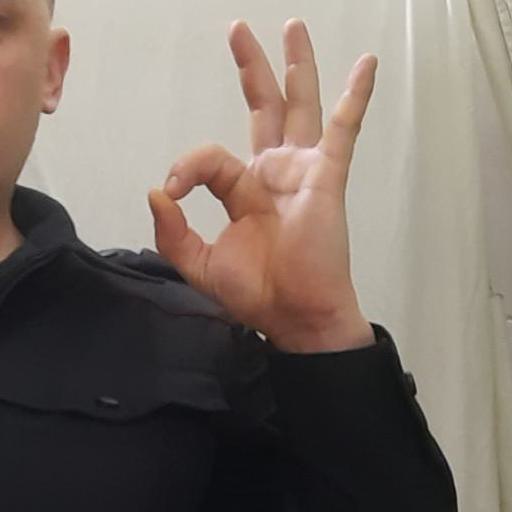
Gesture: ok